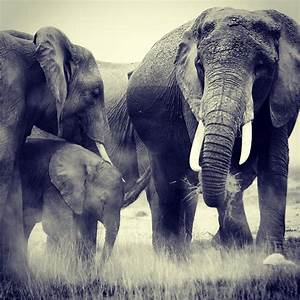
Label: elephant